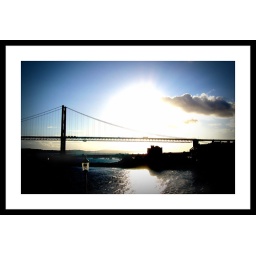
Taken from North Queensferry as the sun starts to sink in the western sky